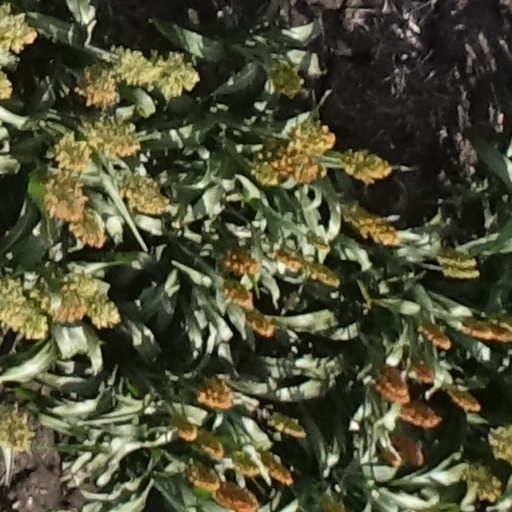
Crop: sorghum